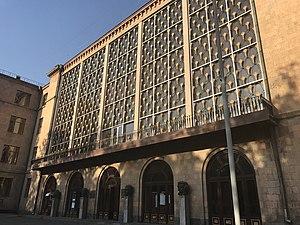
Image d'Erevan en juillet 2017. Sujet divers.